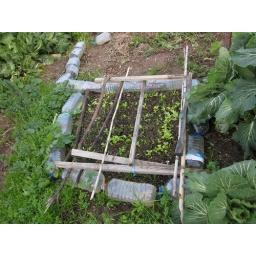
Tiny lettuces in a tiny raised bed made of water bottles